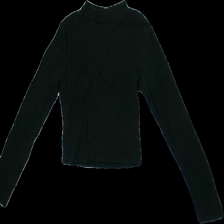
View: front
Type: Top
Category: Ladies
Brand: H&M
Colors: Black
Material: 95%cotton 5%elastane
Cut: Regular, Turtle neck
Size: S
Season: Autumn
Holes: Major
Damage: 1
Price range: <50
Recommended usage: Export